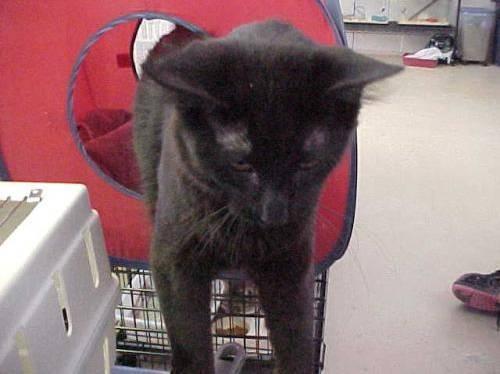
cat